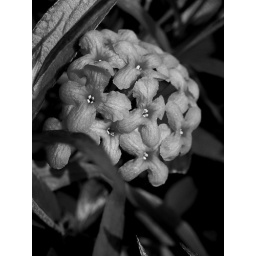
pink in black